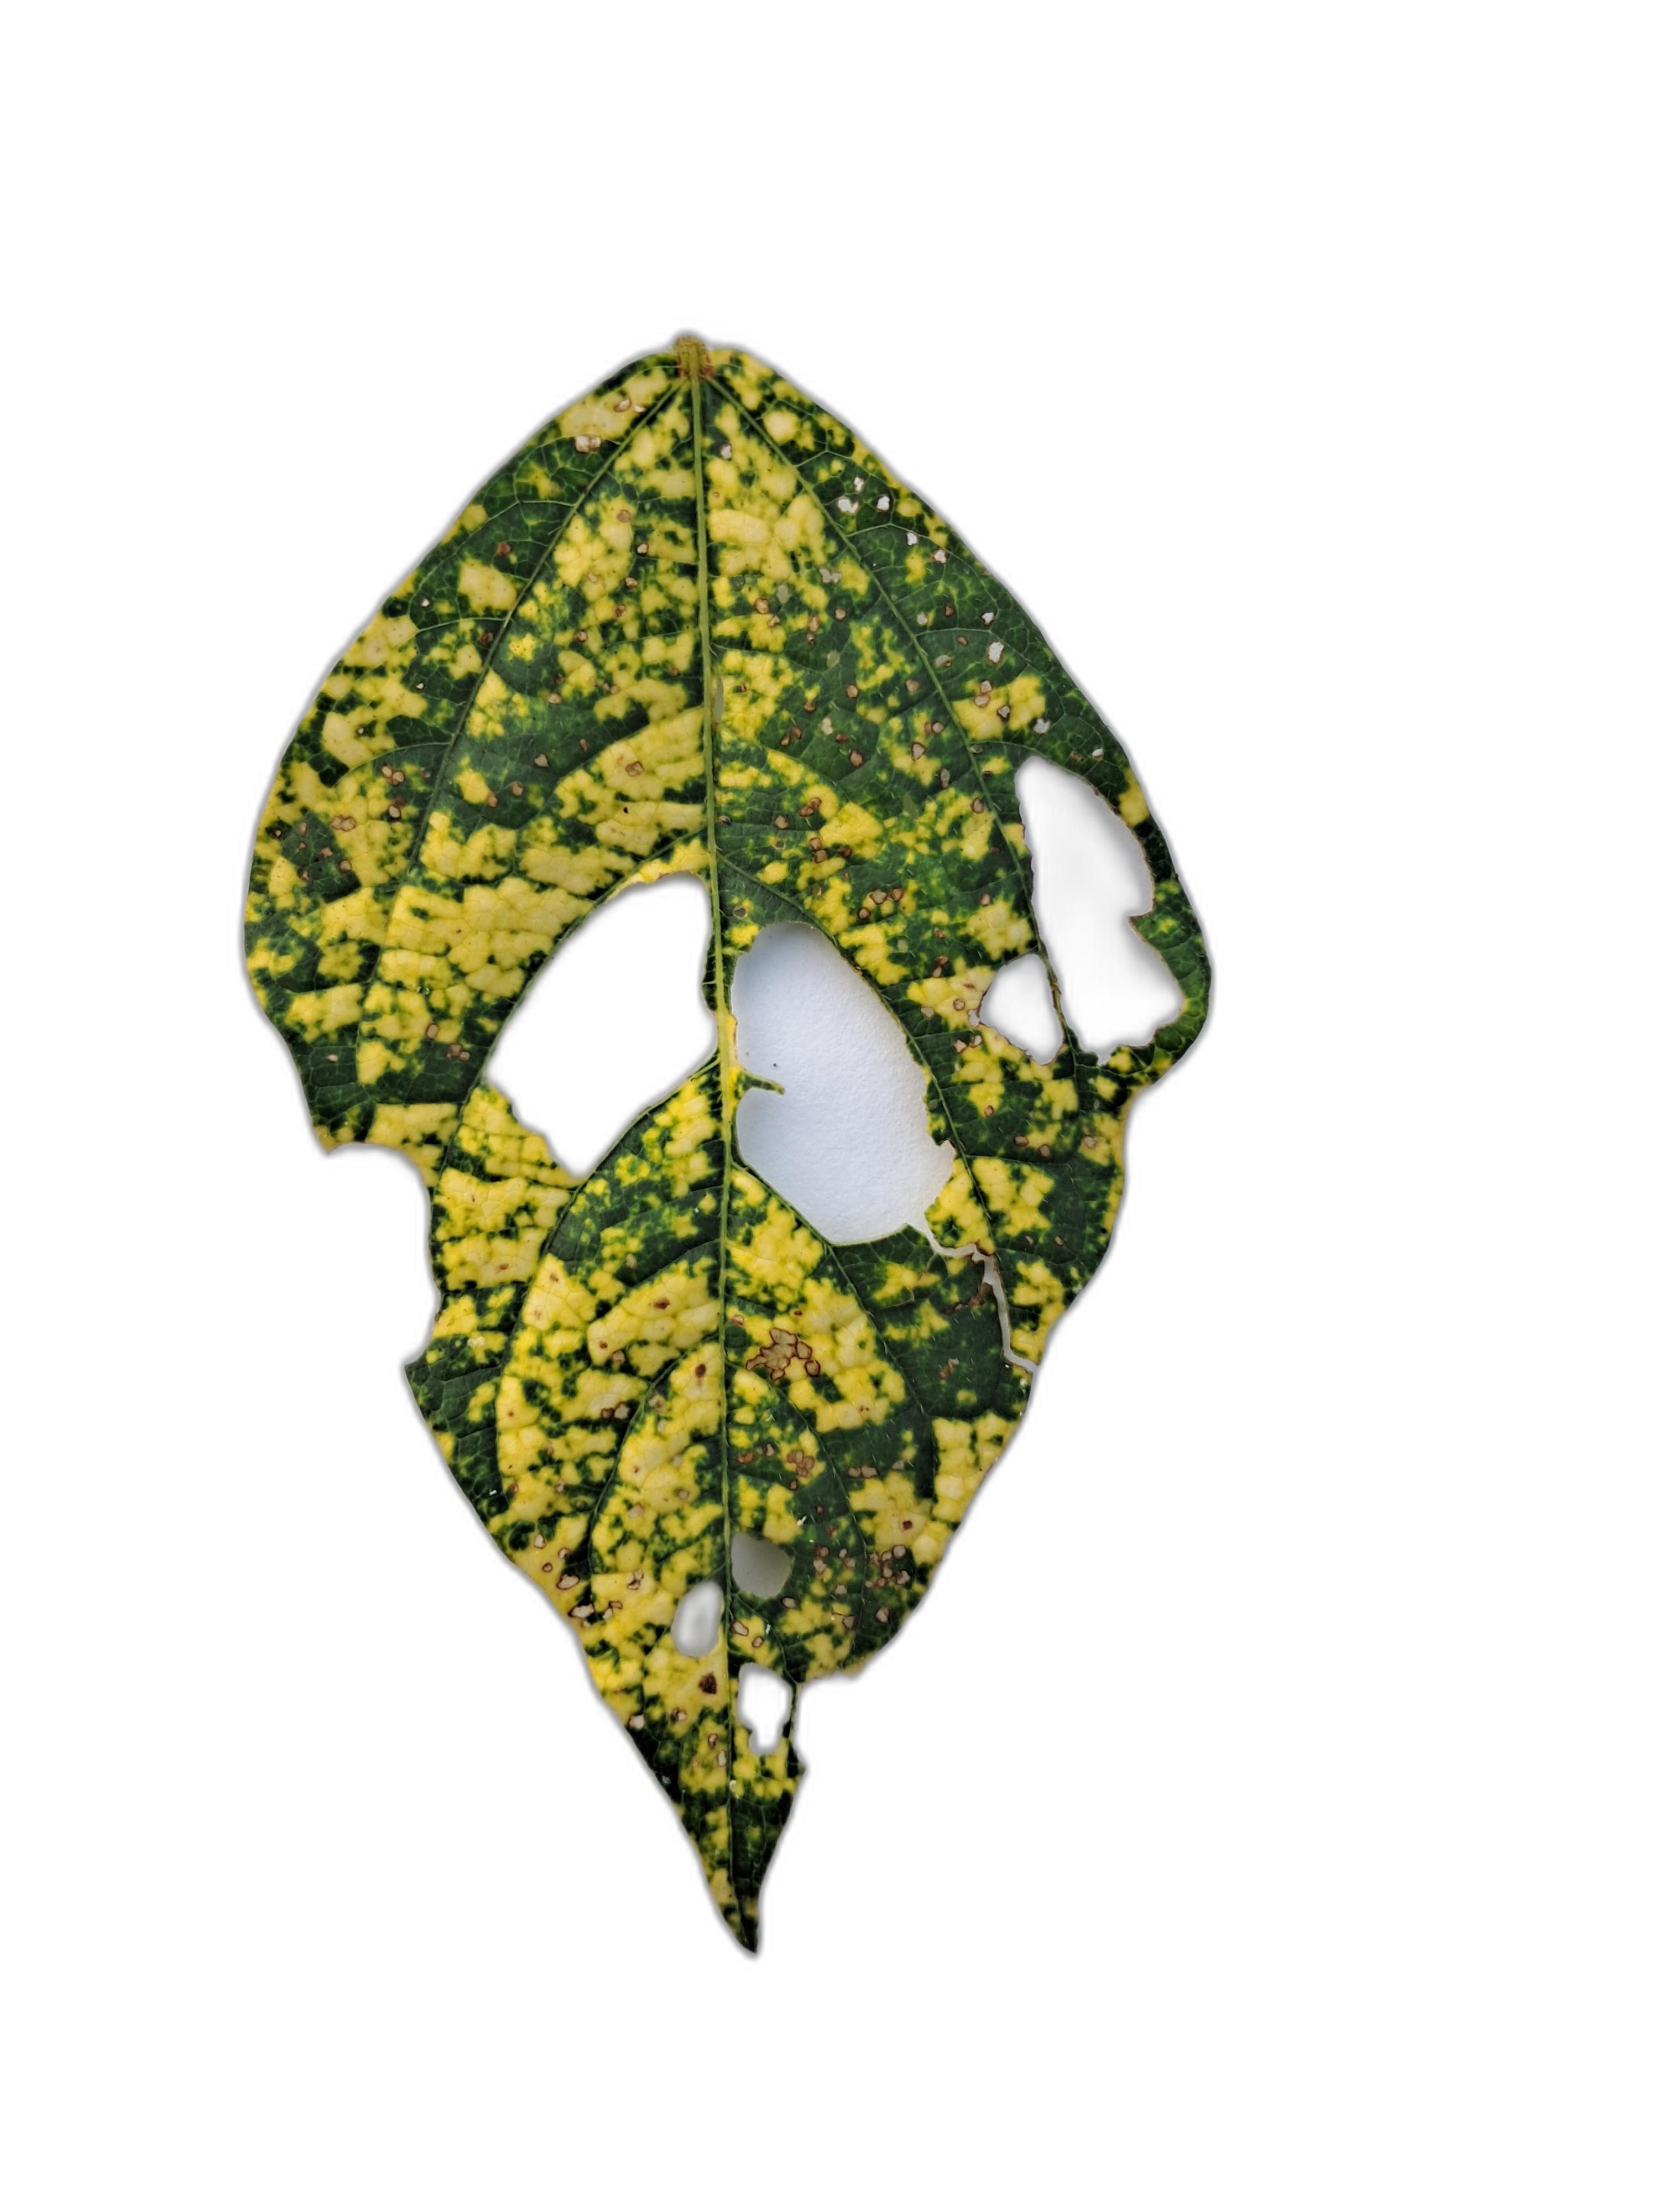
Label: Yellow Mosaic